Cosima Wagner

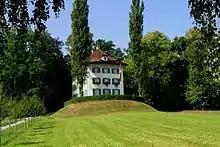
The Villa Tribschen, Wagner's home in Switzerland between 1866 and 1872

Immediately upon signing the lease, Wagner invited the von Bülows and their children to stay with him. They spent the summer there, returning briefly to Munich before von Bülow left for Basel while Cosima went back to Tribschen. By now von Bülow understood his wife's relationship with Wagner; he wrote to a friend that "since February 1865 I was in absolutely no doubt about the extremely peculiar nature of the situation". Wagner, anxious to avoid associating Cosima in a public scandal, deceived Ludwig into issuing a statement in June 1866 which declared the unbroken sanctity of the von Bülows' marriage, and promised retribution for those daring to suggest otherwise. By this time Cosima was pregnant with her second child by Wagner; a daughter, Eva, was born at Tribschen on 17 February 1867. Through all this, von Bülow retained his devotion to Wagner's music. He had been appointed music director of the Munich Hofoper, and threw himself into the preparations for the premiere of "Die Meistersinger von Nürnberg". This took place on 21 June 1868 under his baton, and was a great success. Shortly afterwards, Cosima rejoined Wagner at Tribschen; Wagner explained to the king that she could not bear the insults to which she was continually subjected in Munich, and wished to escape from the world.